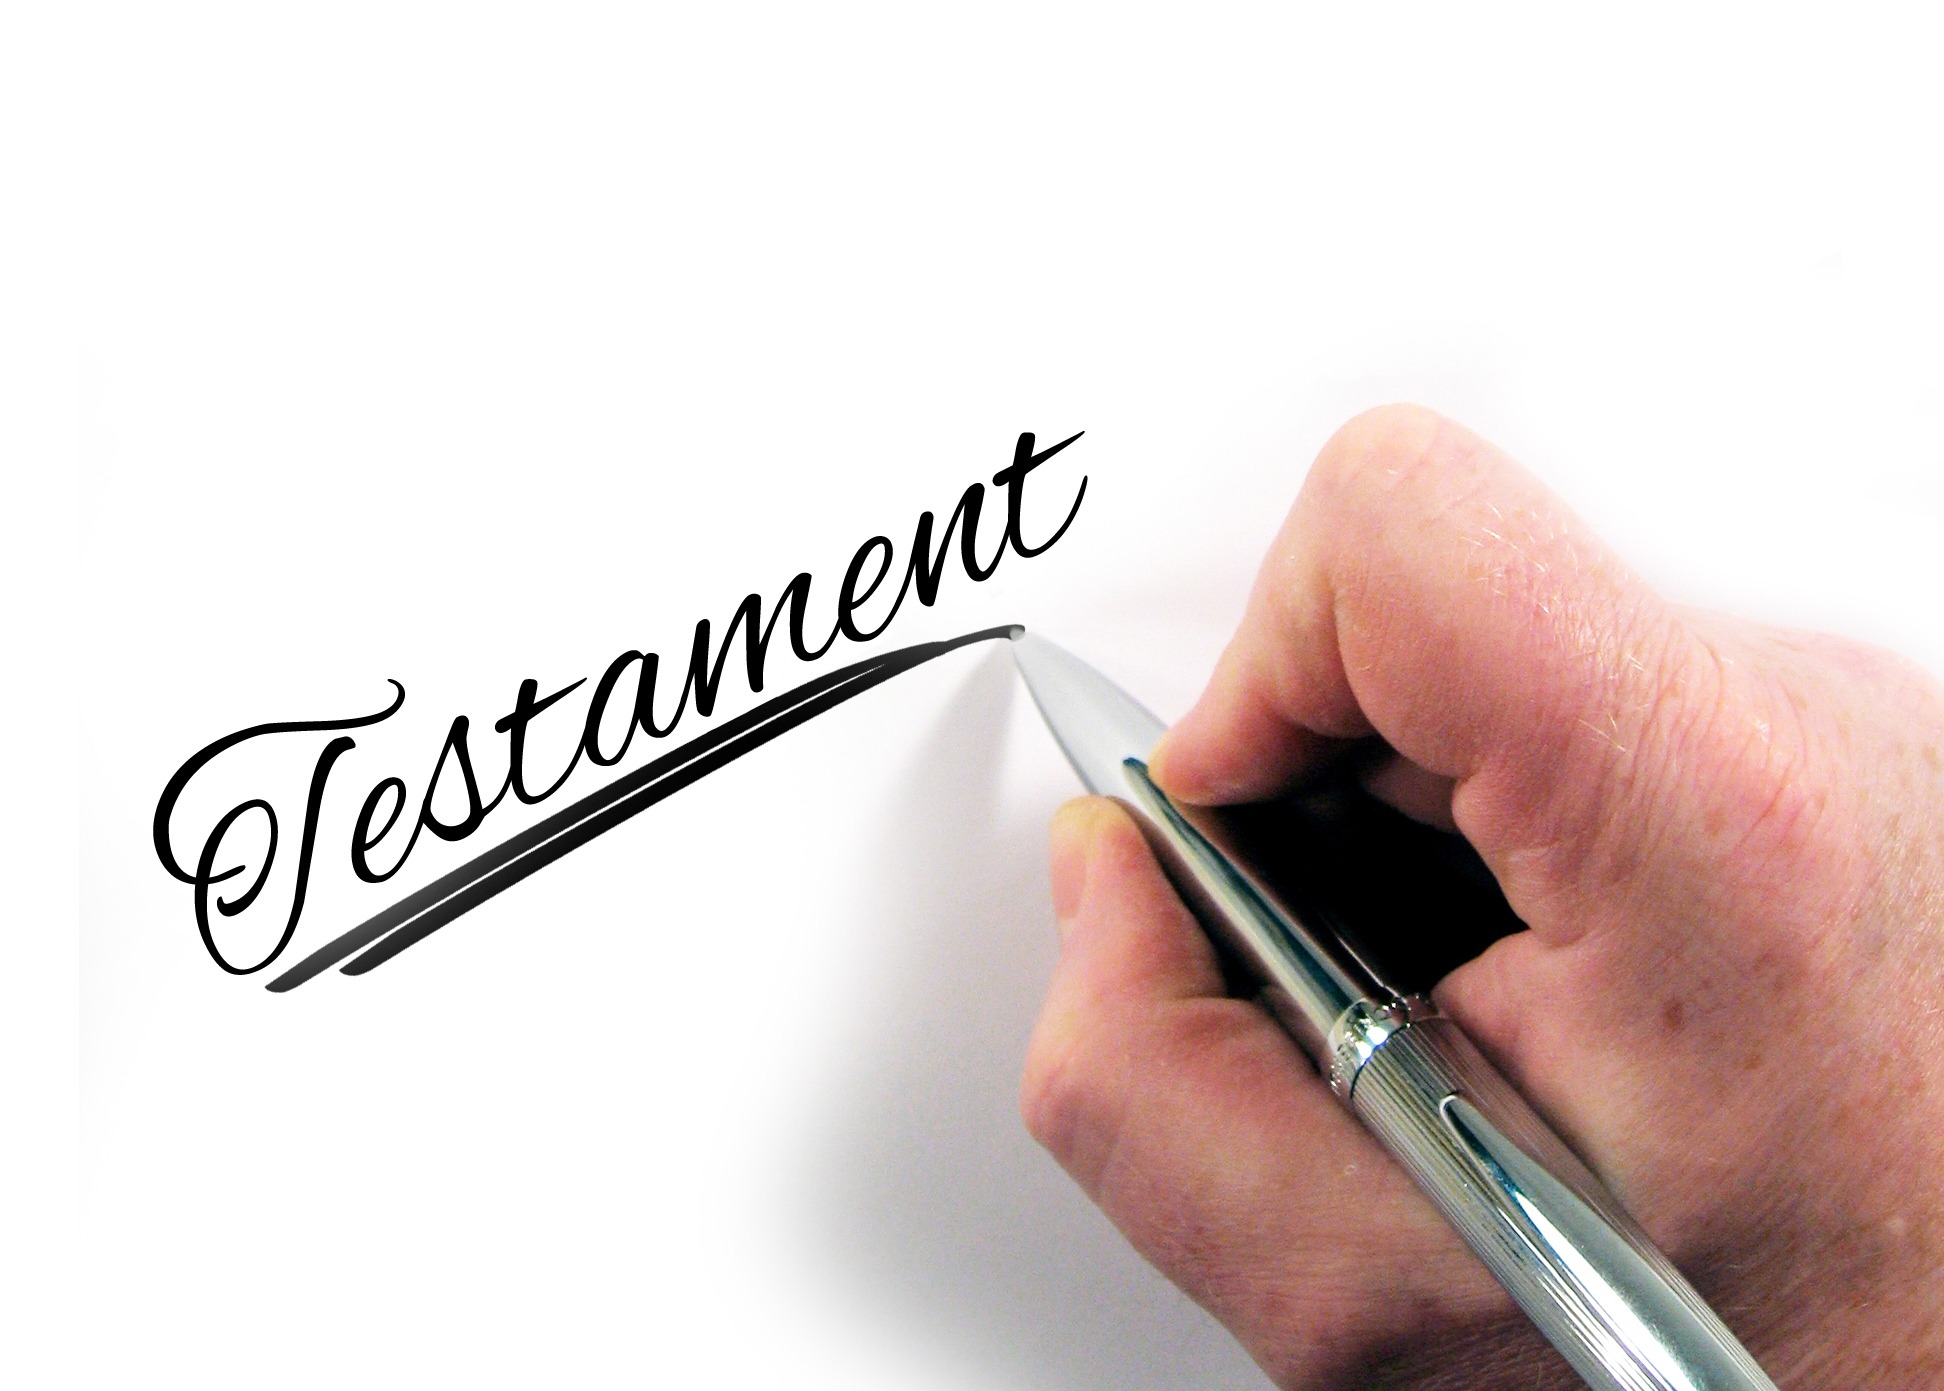
writing, hand, pen, finger, paper, brand, decision, letters, will, available, leave, resolution, projects, attachment, testament, notary, intention, declaration of intent, advance directive, volition